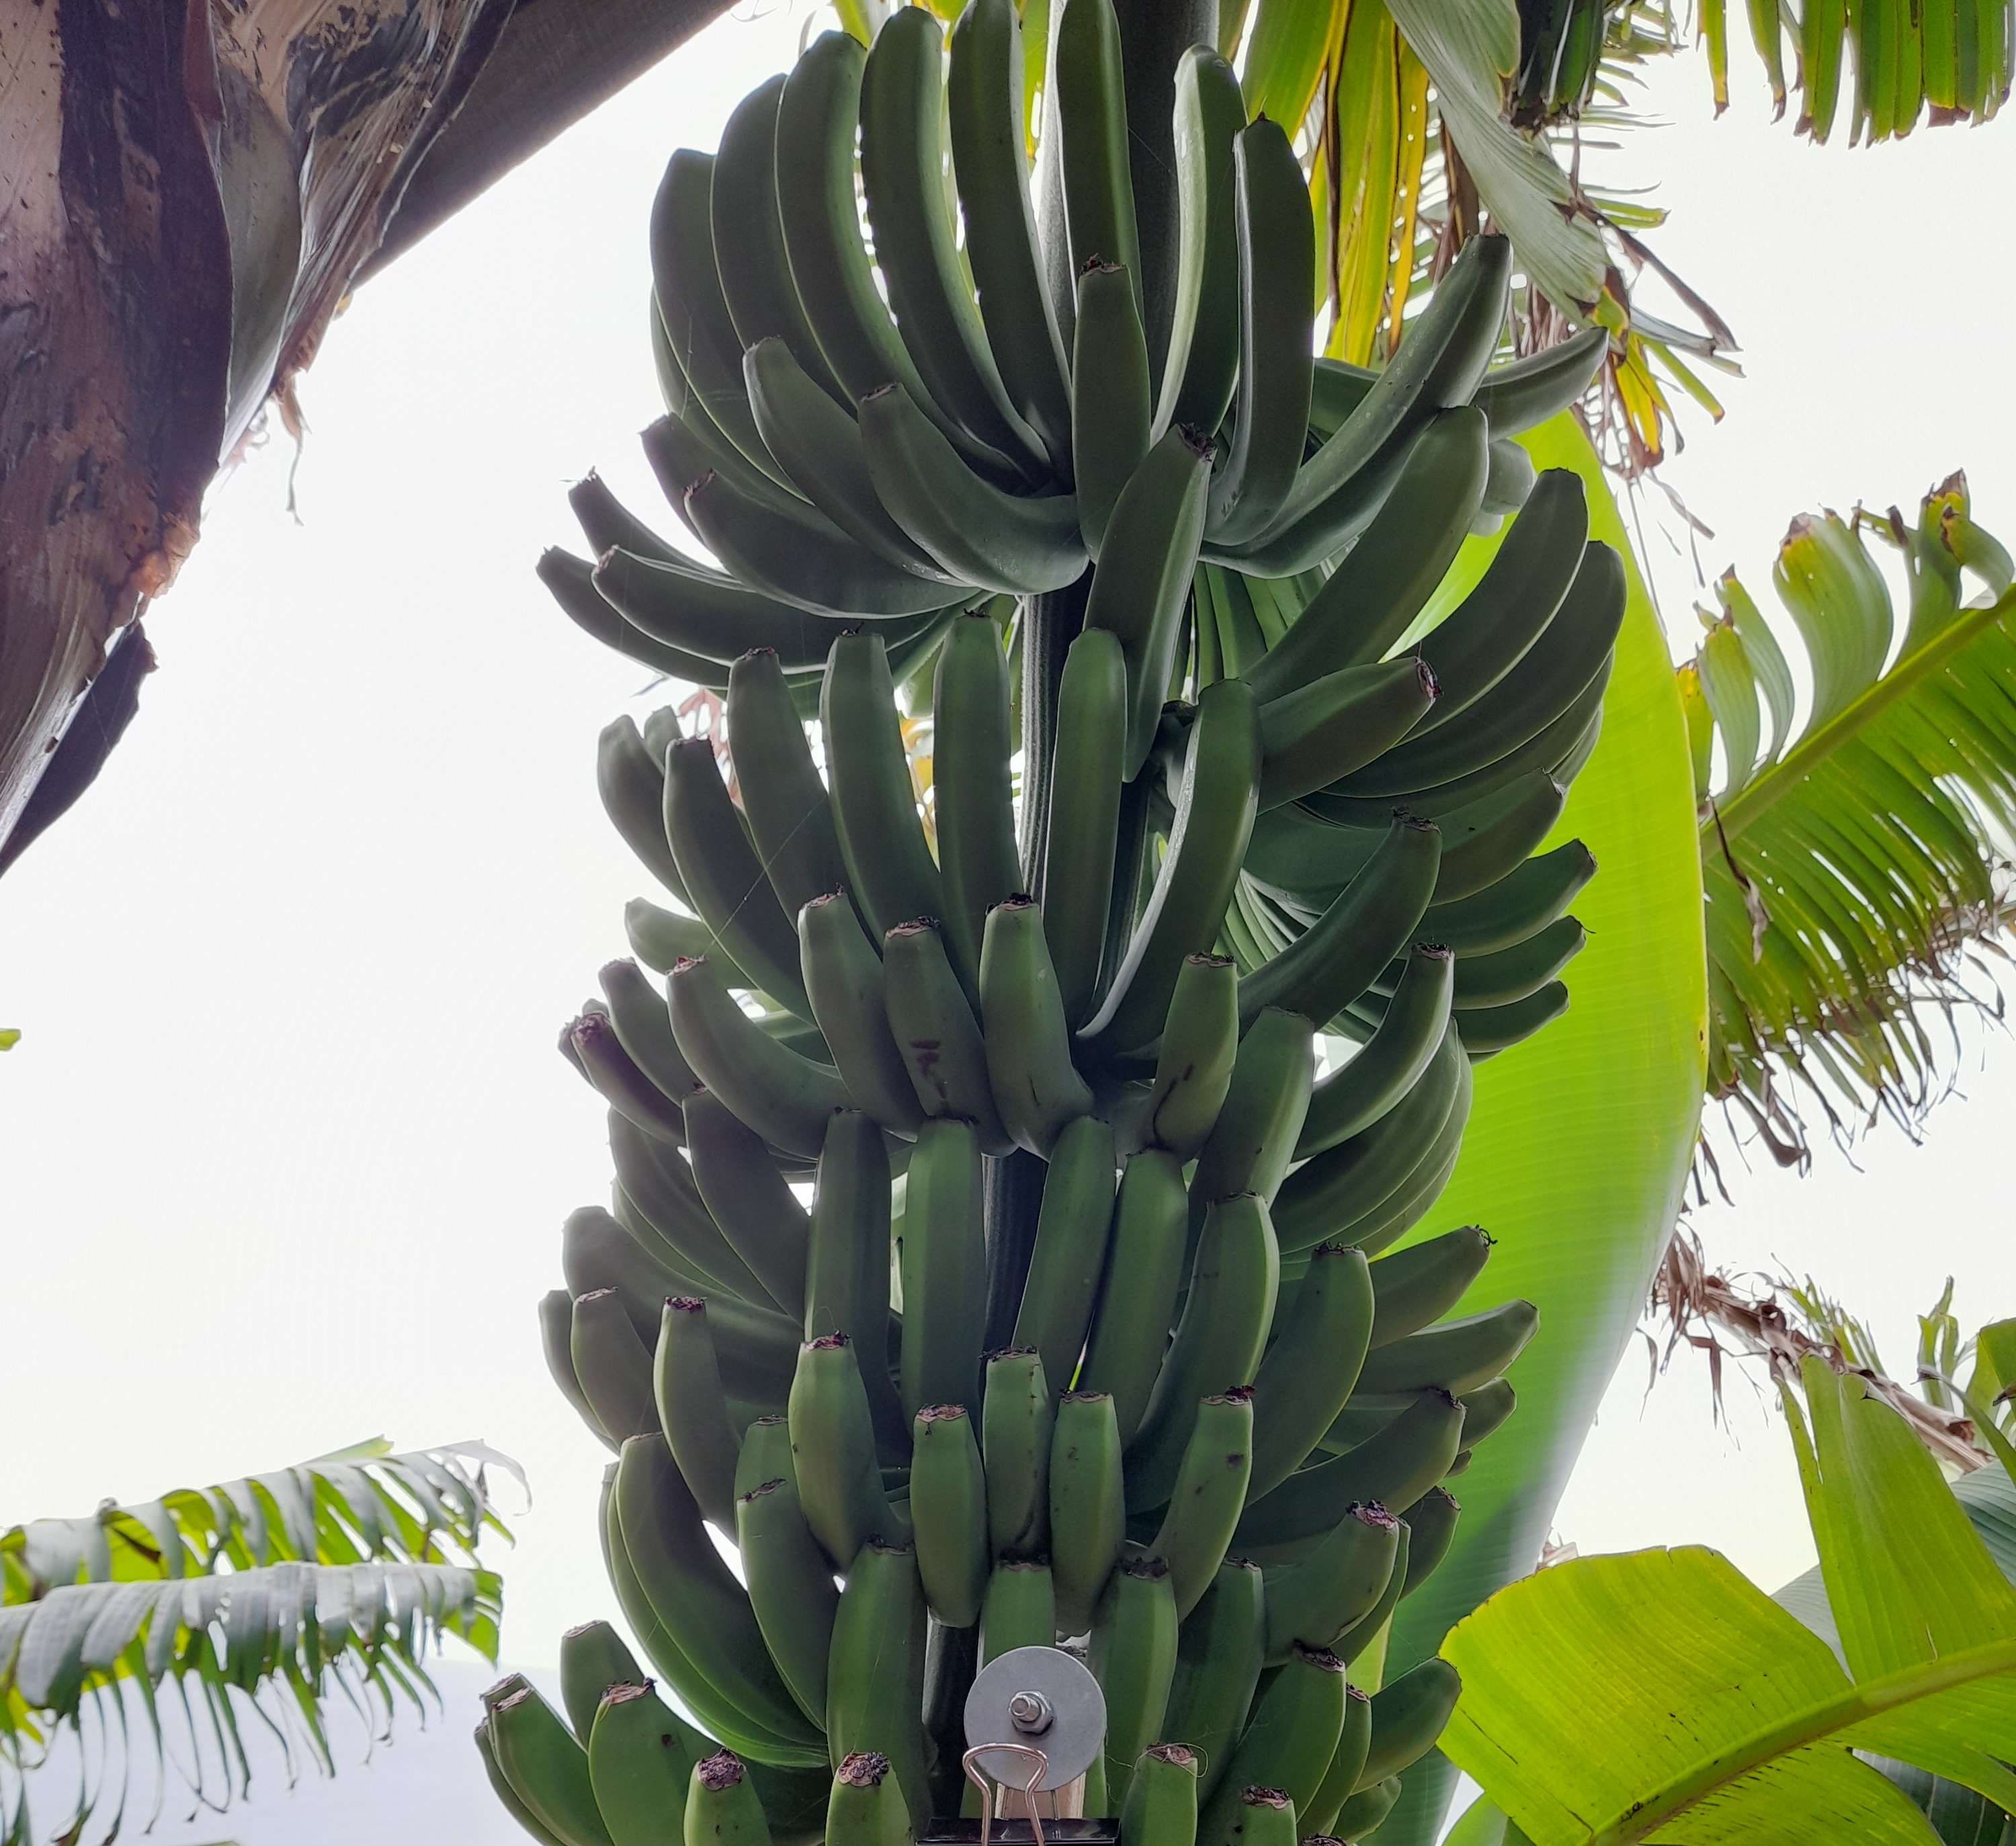
Label: Keep